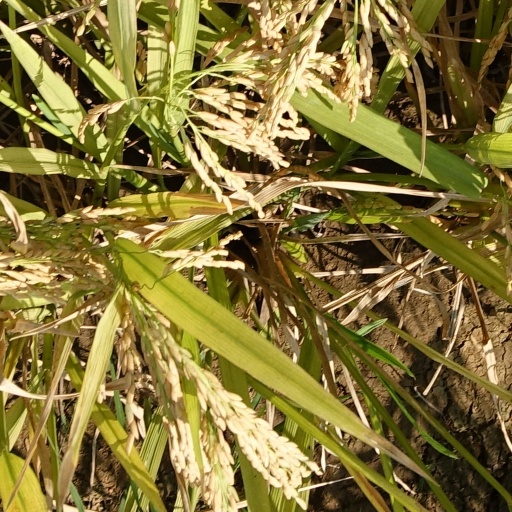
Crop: rice